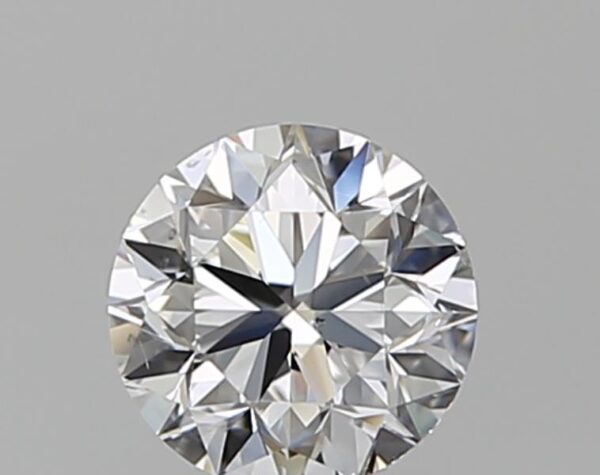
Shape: round
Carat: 0.5
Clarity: SI1
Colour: E
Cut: VG
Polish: EX
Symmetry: VG
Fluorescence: N
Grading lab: GIA
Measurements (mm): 4.91 x 4.96 x 3.2